Martin Grover

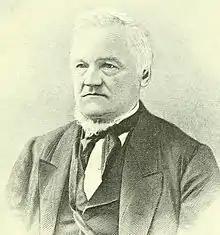

Martin Grover (October 20, 1811 Hartwick, Otsego County, New York – August 23, 1875 Angelica, Allegany County, New York) was an American lawyer, jurist, and politician from New York. He served one term in the United States House of Representatives from 1845 to 1847 and later as a justice on the New York Supreme Court from 1857 to 1867.